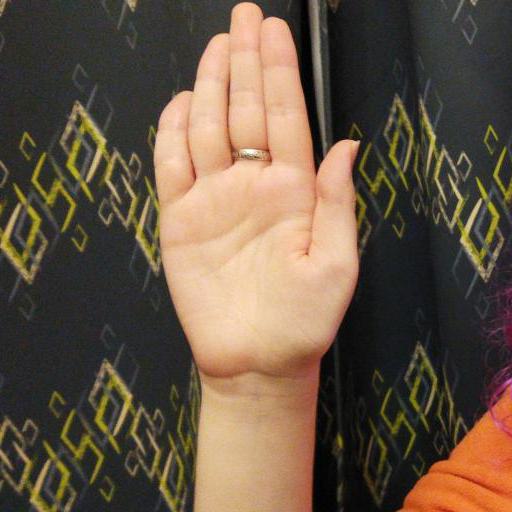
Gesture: stop